Leila Ouahabi

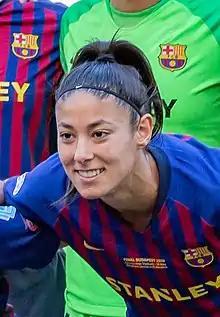
Ouahabi with Barcelona in 2019

Leila Ouahabi El Ouahabi (born 22 March 1993) is a Spanish professional footballer who plays as a left-back for Women's Super League club Manchester City and the Spain national team. She has also played for Catalonia national team.